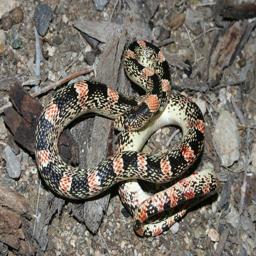
Animal: snakes